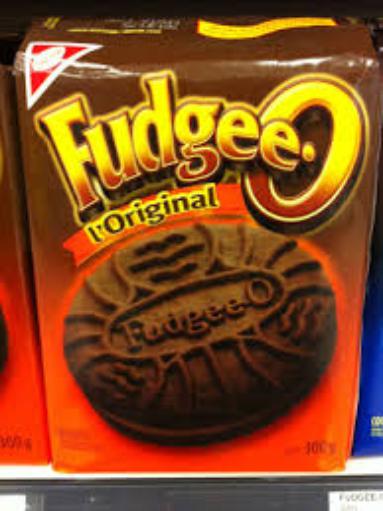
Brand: Fudgee-O
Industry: Food